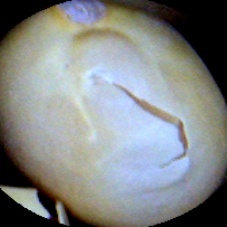
Label: Skin-damaged